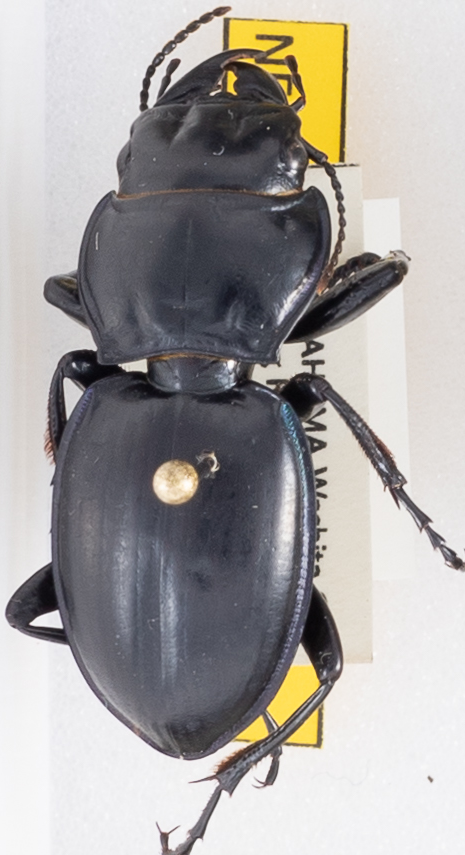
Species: Pasimachus californicus
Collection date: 2021-08-25
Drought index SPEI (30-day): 1.322
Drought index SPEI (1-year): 0.71
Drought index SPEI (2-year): -0.022